Bakersfield, California

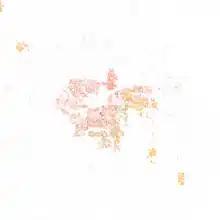
Map of racial distribution in Bakersfield, 2010 U.S. Census. Each dot is 25 people:

Bakersfield is located near the southern end of the San Joaquin Valley, with the southern tip of the Sierra Nevada just to the east. The city limits extend to the Sequoia National Forest, at the foot of the Greenhorn Mountain Range and the entrance to the Kern Canyon. To the south, the Tehachapi Mountains, rising more than a vertical mile, feature the historic Tejon Ranch. To the west is the Temblor Range, behind which is the Carrizo Plain National Monument and the San Andreas Fault. The Temblor Range is about from Bakersfield across the valley floor.